2021 Colombian protests

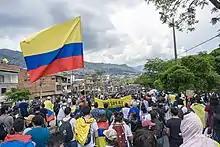
Protesters in Medellín on 1 May 2021

President of Ecuador Lenín Moreno and Vice President of Colombia Marta Lucía Ramírez released statements on 5 May 2021 alleging that the protests were organized by Venezuela, stating that they were supported by President of Venezuela Nicolás Maduro. President Moreno, speaking at an Inter-American Institute for Democracy (IID) meeting in Miami beside Secretary General of the Organization of American States Luis Almagro, stated that "the intelligence organizations of Ecuador have detected the gross interference of dictator Maduro, ... in what is happening right now in Colombia". Vice President Ramírez would also release a statement saying that the protests were "perfectly planned, financed and executed" by Venezuela, stating that Maduro was attempting to install an allied government. Minister of Foreign Affairs of Venezuela, Jorge Arreaza, rejected President Moreno's accusations, saying that the Ecuadorian president was attempting to distract from his own "incompetence". Later in the day, protesters attempted to storm the Capitolio Nacional in Plaza Bolívar, Bogotá while some legislative sessions were occurring and were dispersed by authorities.